No. 24 Squadron RAF

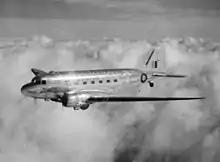
A 24 Squadron Dakota C.III transporting King George VI to the Channel Islands, 1945

On 1 February 1920 the squadron was re-formed at RAF Kenley as a communications and training squadron. During the General Strike of 1926, because of the lack of a postal services, the squadron was used to deliver government dispatches around the country.